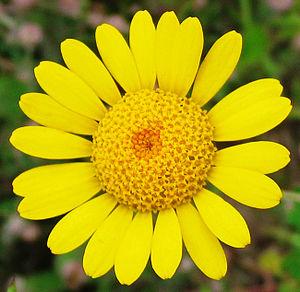
Anthemis est un genre de plantes à fleurs, les anthémis, de la famille des Asteraceae. L'espèce sans doute la plus connue est l'anthémis des teinturiers. Certaines de ses espèces, comme celles d'autres genres voisins, prennent le nom vernaculaire de camomille.